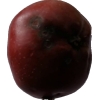
Label: Apple 18